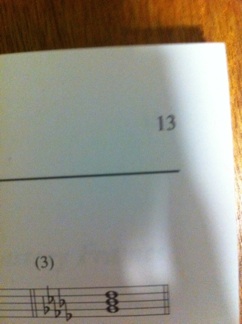Question: Can you please tell me what page number this is? Thank you.
Answer: 13